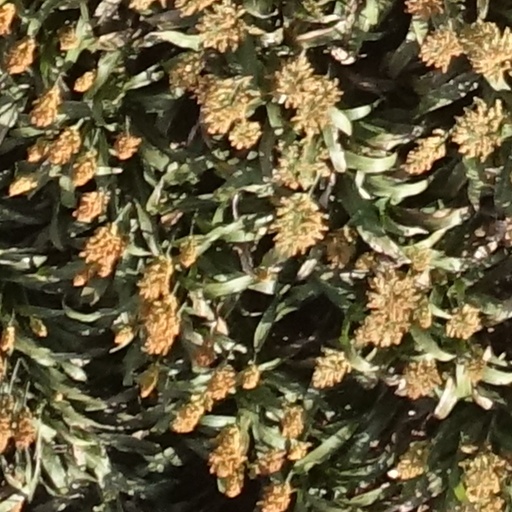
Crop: sorghum